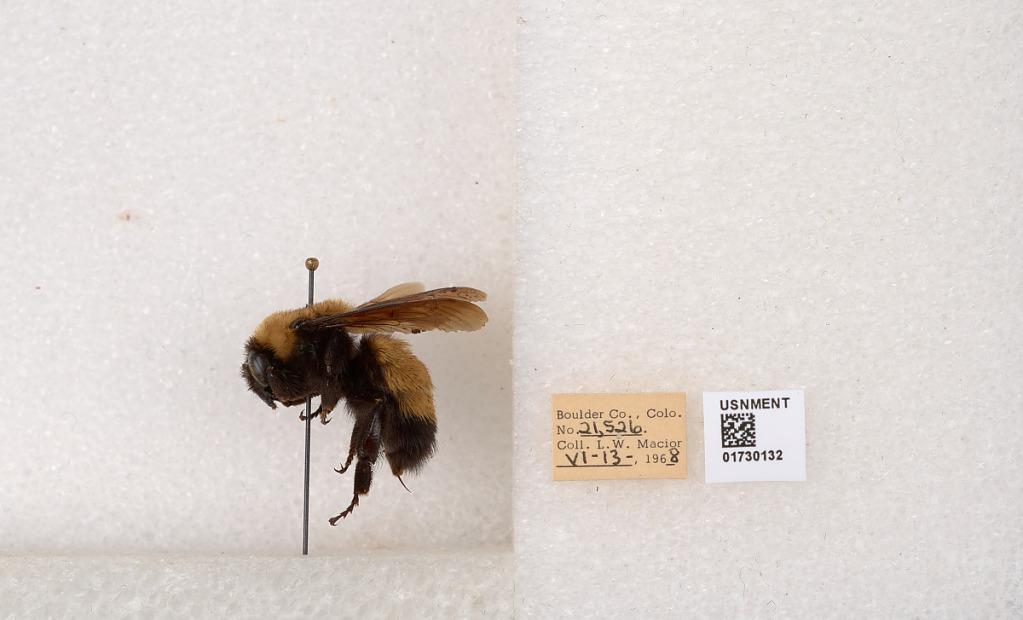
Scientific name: Bombus (Bombus) nevadensis Cresson